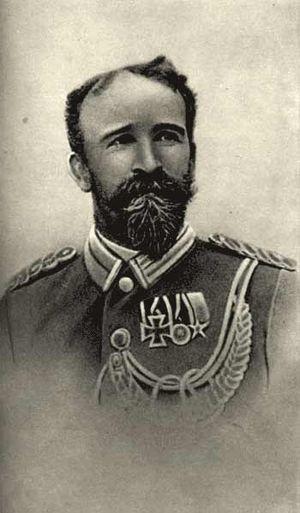
Curt von François était un géographe, un cartographe et un officier de l'armée coloniale impériale du Reich allemand qui s'illustra principalement dans le Sud-Ouest africain où il eut la charge de fonder au nom du Kaiser la ville de Windhoek le 18 octobre 1890 et le port de Swakopmund le 4 août 1892.
Le Sud-Ouest africain allemand était une colonie allemande établie en 1884 sur la côte atlantique entre la colonie du Cap et la colonie portugaise d'Angola.